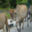
Label: cattle